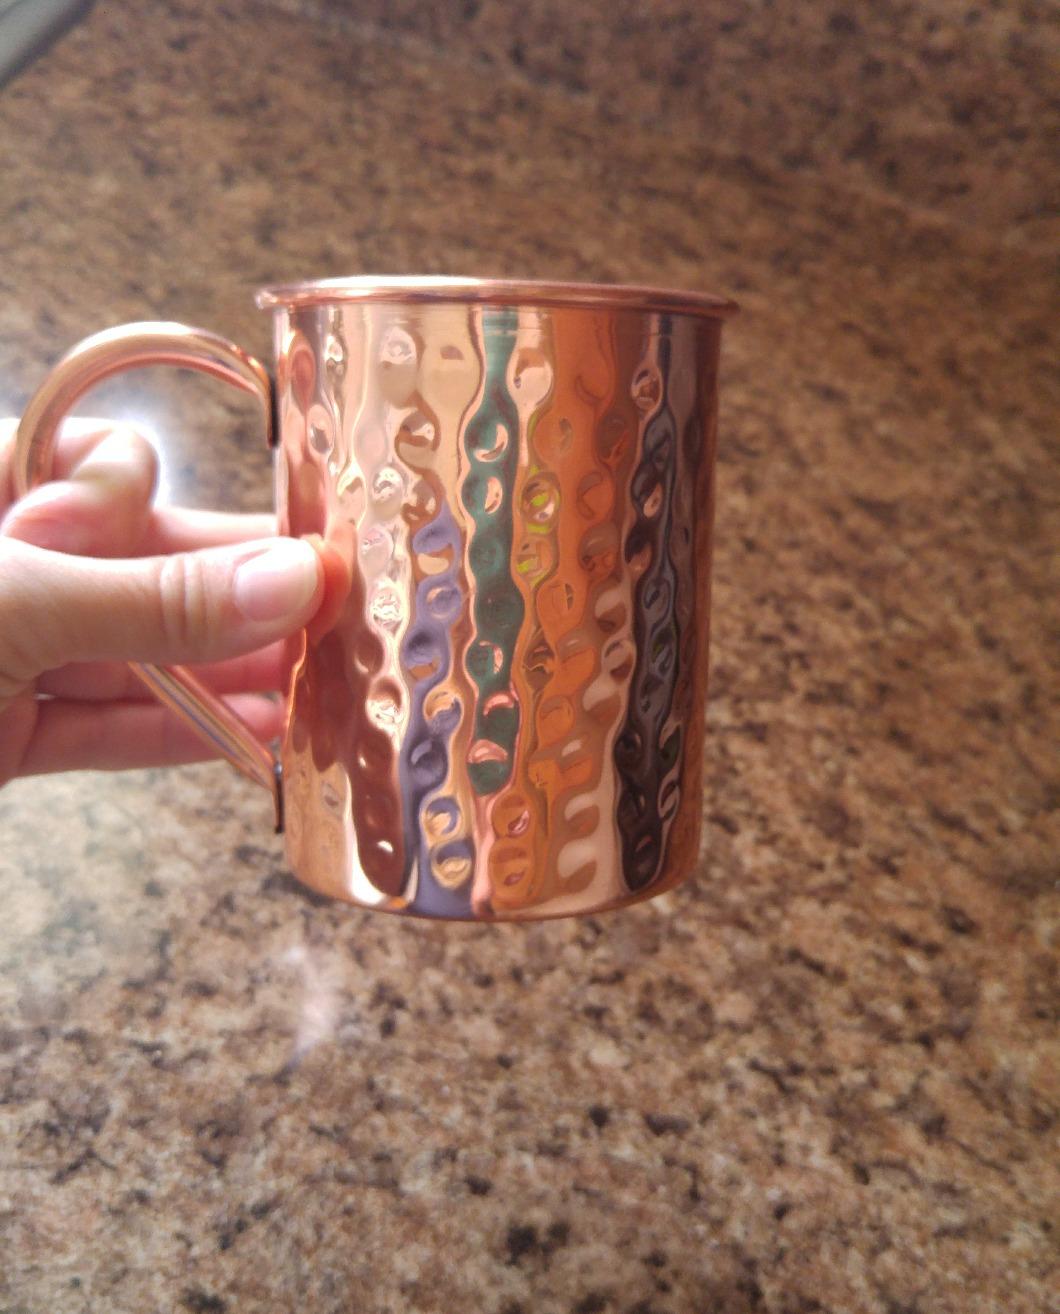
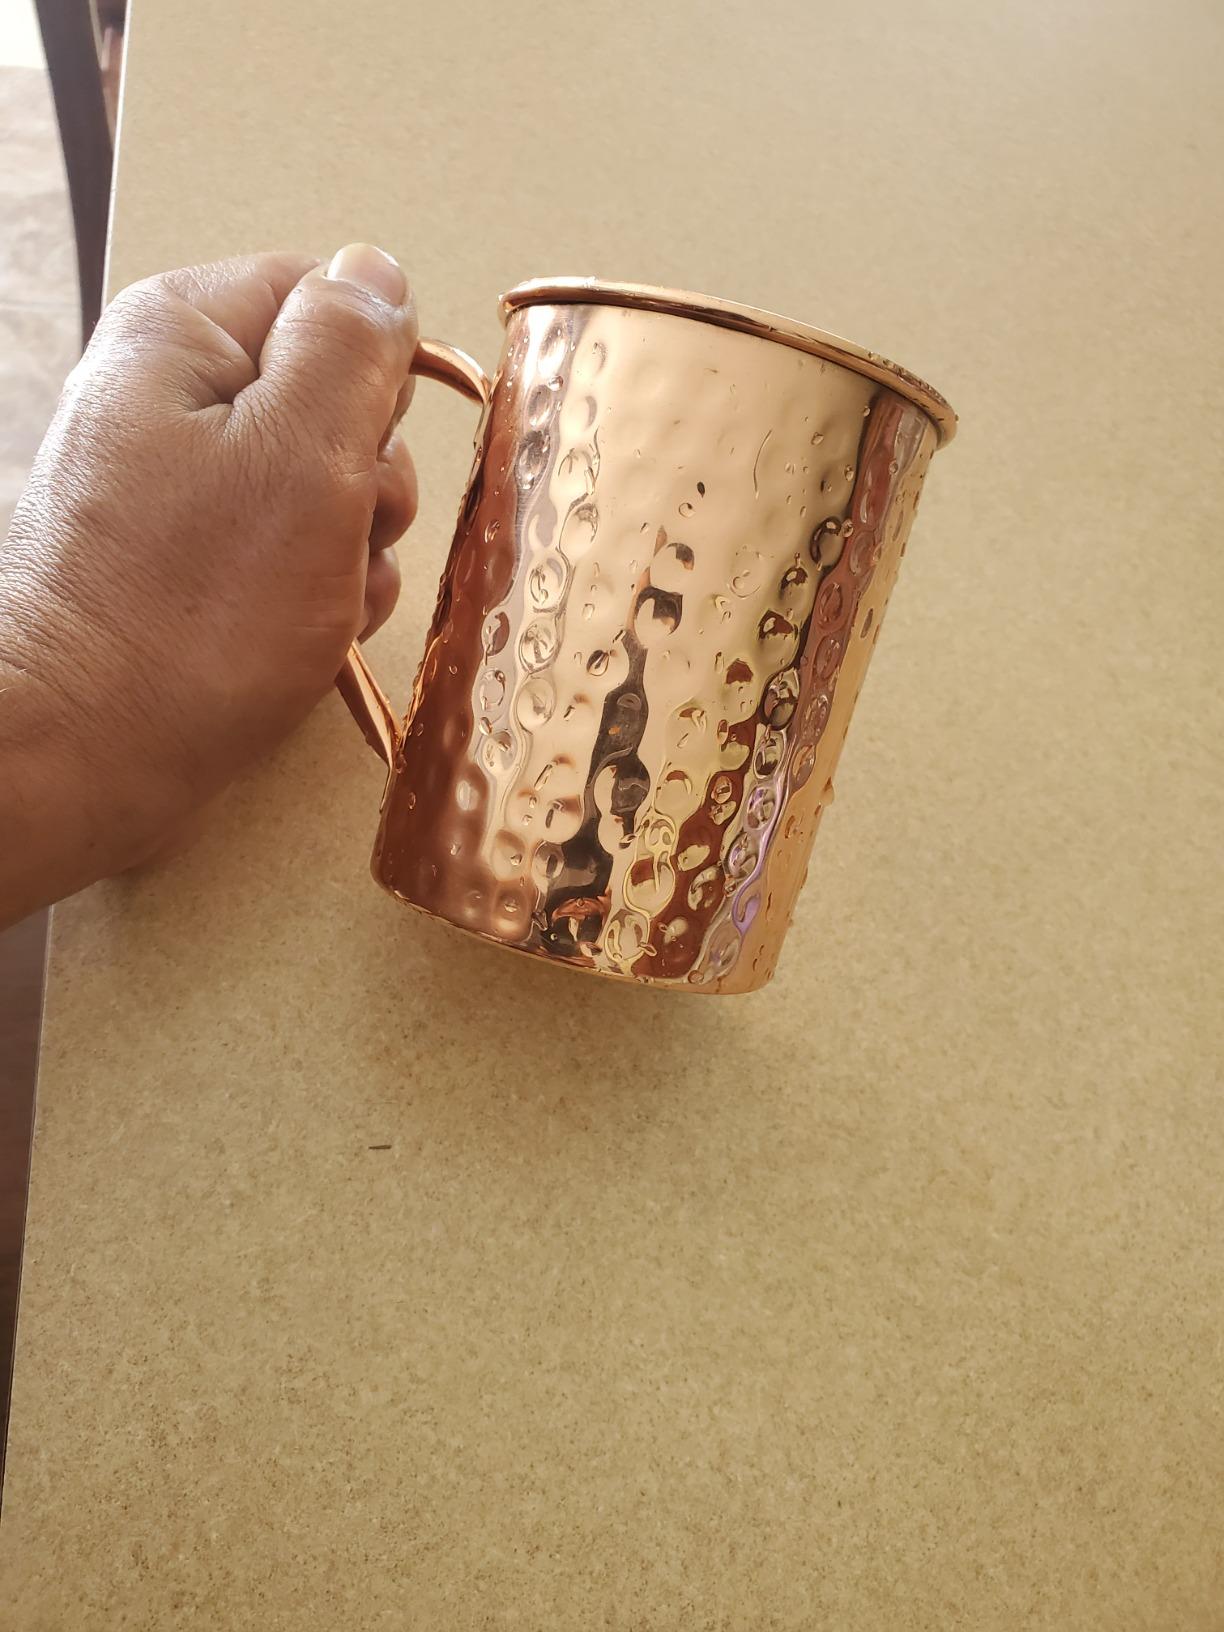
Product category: items_mug
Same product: yes